Aalen

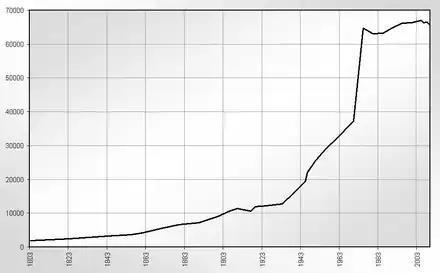
Progression of Aalen's population

During the Middle Ages and the early modern period, Aalen was just a small town with a few hundred inhabitants. The population grew slowly due to numerous wars, famines and epidemics. It was the beginning of the Industrial Revolution in the 19th century where Aalen's growth accelerated. Whereas in 1803, only 1,932 people inhabited the town, in 1905 it had already increased to 10,442. The number continued to rise and reached 15,890 in 1939.